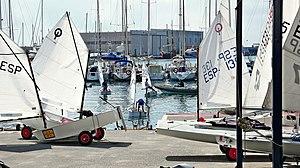
Le Club nautique de Arenys de Mar est un club nautique situé dans la Ville d'Arenys de Mar, de la région du Maresme, province de Barcelone. Il a été fondé en 1952, en étant le quatrième club nautique plus ancien de la Catalogne, et le plus ancien de l'Espagne non situé dans une capitale de province.